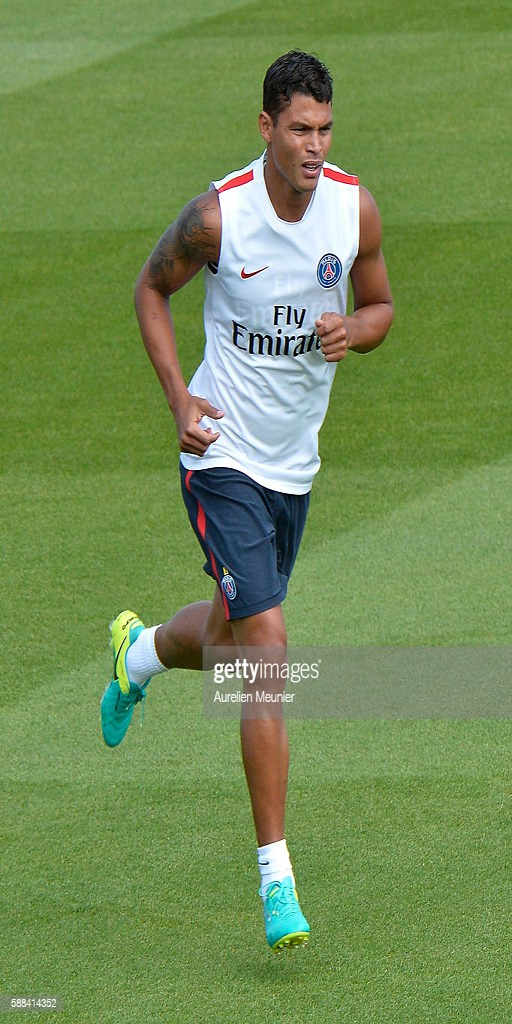
football player warms up before a training session .